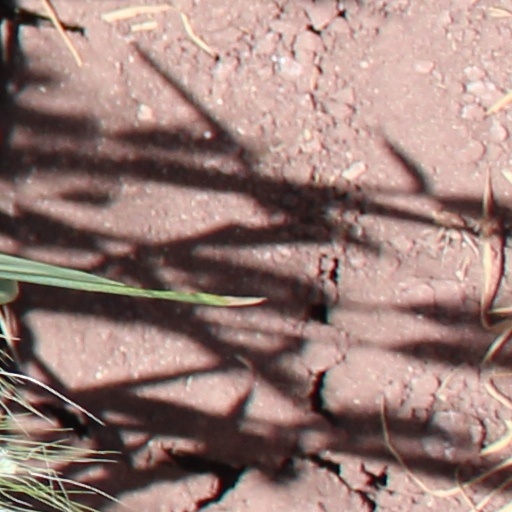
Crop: wheat